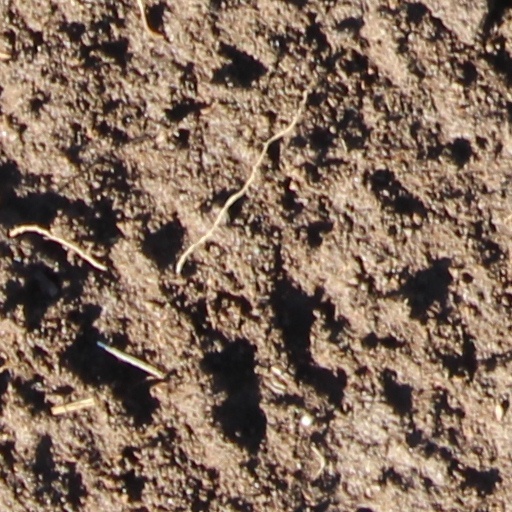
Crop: wheat